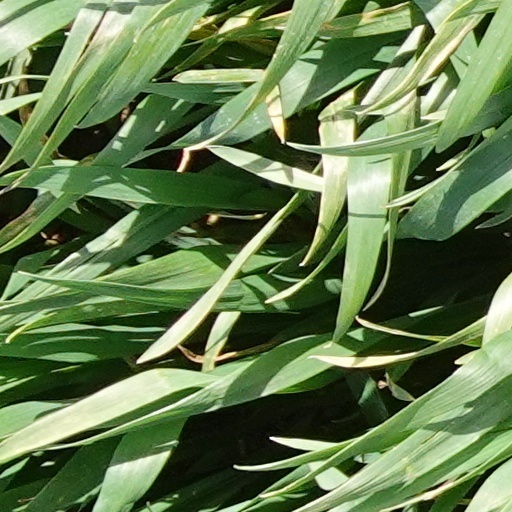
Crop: wheat